Binary decision

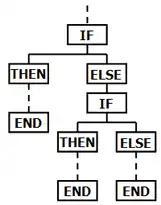

The conditional expression is codice_1, and if it is true, then codice_2 is executed, otherwise codice_3 is executed. It is also possible to combine multiple conditions with the else-if construct: